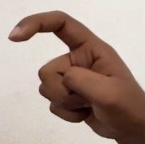
ASL sign: X